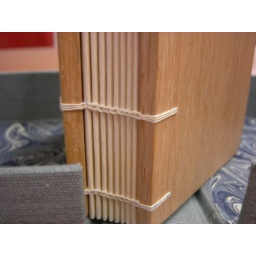
Detail of coptic sewing and custom box. Marbled paper salvaged from book being rebuilt in the conservation lab.